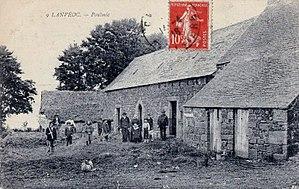
L'ancien manoir des barons de Poulmic, qui fut détruit lors de la création de la base d'hydravions en 1920
Lanvéoc [lɑ̃veɔk] est une commune du département du Finistère, dans la région Bretagne, en France. Située sur la côte nord de la presqu'île de Crozon, donnant sur la rade de Brest, la commune de Lanvéoc est enclavée dans la commune de Crozon.
La Base d'aéronautique navale de Lanvéoc-Poulmic ou BAN Lanvéoc-Poulmic est une base d'aéronautique navale de la Marine nationale française, située au Poulmic à Lanvéoc, Finistère.